Socialism in Tunisia

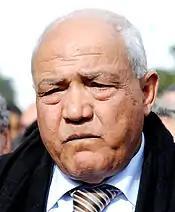
Ahmed Brahim

Active from 1993 to 2012, the Ettajdid Movement ("Movement for Renewal") was a centre-left secularist, democratic socialist and social liberal political party in Tunisia. It was led by Ahmed Ibrahim. For the Constituent assembly election, Ettajdid formed a strongly secularist alliance called Democratic Modernist Pole (PDM), of which it was the mainstay.